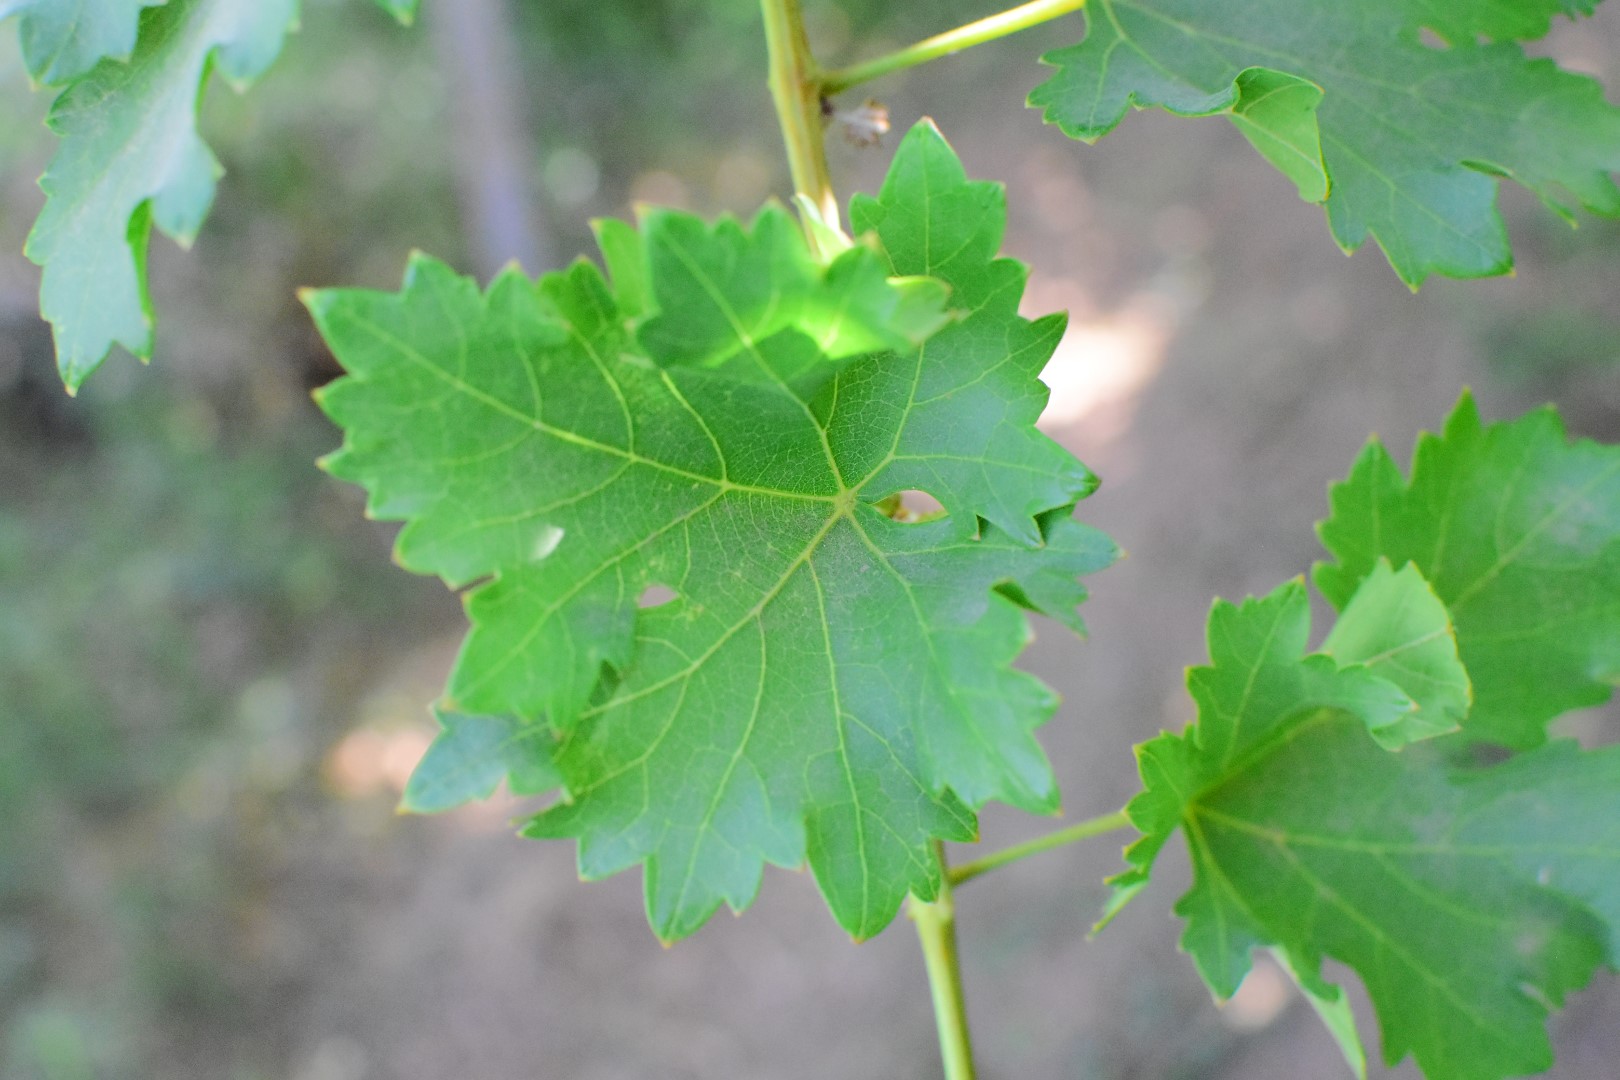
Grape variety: Deas Al-Annz